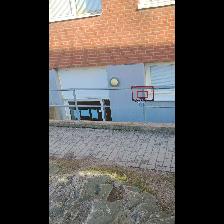
Label: NonHuman